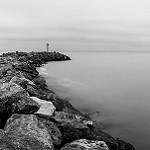
Label: B & W